Tropical cyclones in 2020

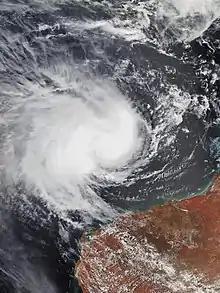
Cyclone Claudia

The season was slightly above average, with nine tropical cyclones, five cyclonic storms, four severe cyclonic storms, three very severe cyclonic storms, and one super cyclonic storm. The first storm, in the Bay of Bengal, formed on May 16 from a low-pressure area. It went on to strengthen into a super cyclonic storm, being designated Super Cyclonic Storm Amphan, and make landfall in India three days later, becoming the costliest storm ever recorded in the basin. Amphan simultaneously dissipated. In June, Severe Cyclonic Storm Nisarga became the first storm in the new thirteen-list naming system. After Nisarga dissipated, there was no activity between June 4 and October 11 – one of the longest gaps in inactivity on record. Then, on October 11, after the inactivity gap came to a close, Deep Depression BOB 02 formed. It made landfall in Andhra Pradesh and caused extensive damage. Two more depressions formed in October, and none were named – one of only a few occurrences on record. Gati formed on November 21, causing one of the longest naming gaps in history. Gati later became a Category 3 tropical cyclone on the Saffir–Simpson scale, and made landfall in the Horn of Africa near Ras Hafun which became later the strongest cyclone to attack Somalia since reliable records began in 1891. Two more storms formed in the Bay of Bengal – Nivar and Burevi, both impacting south India. Nivar was in late November and affected South India at Tamil Nadu. Burevi formed on November 30, scraped Sri Lanka, and dissipated just off the coast of India.